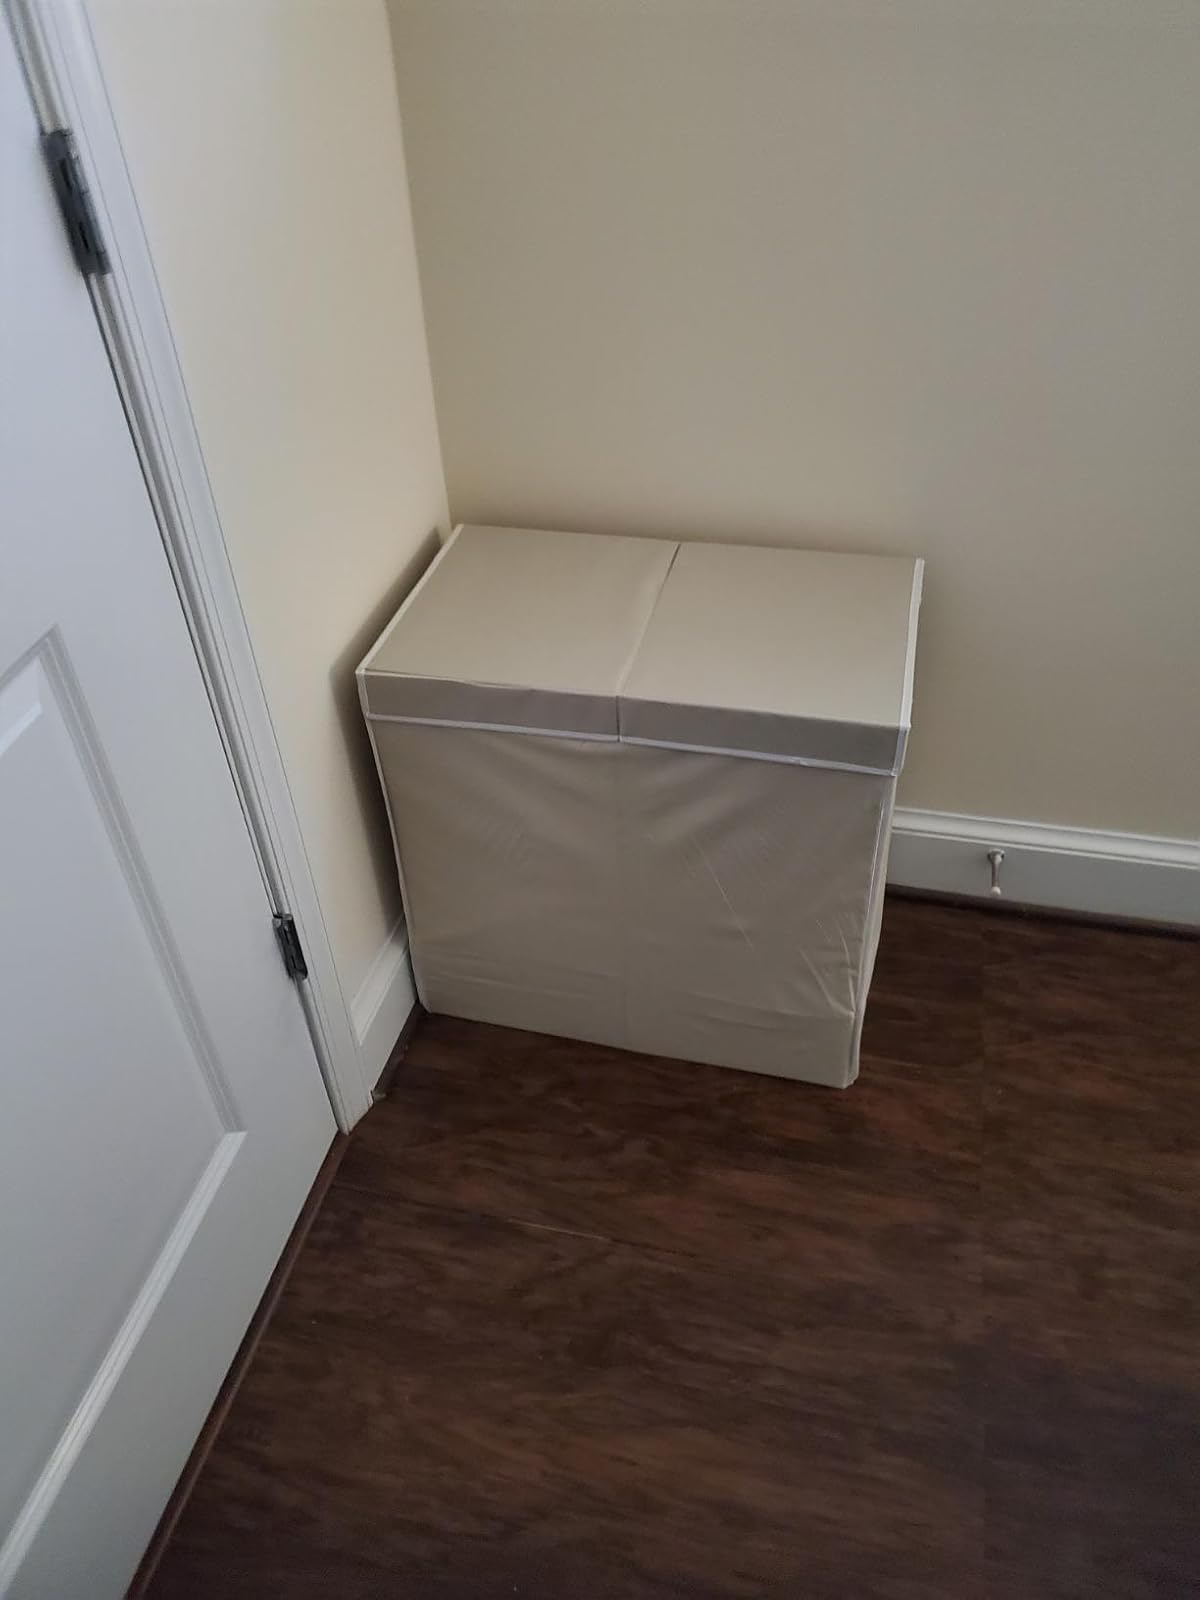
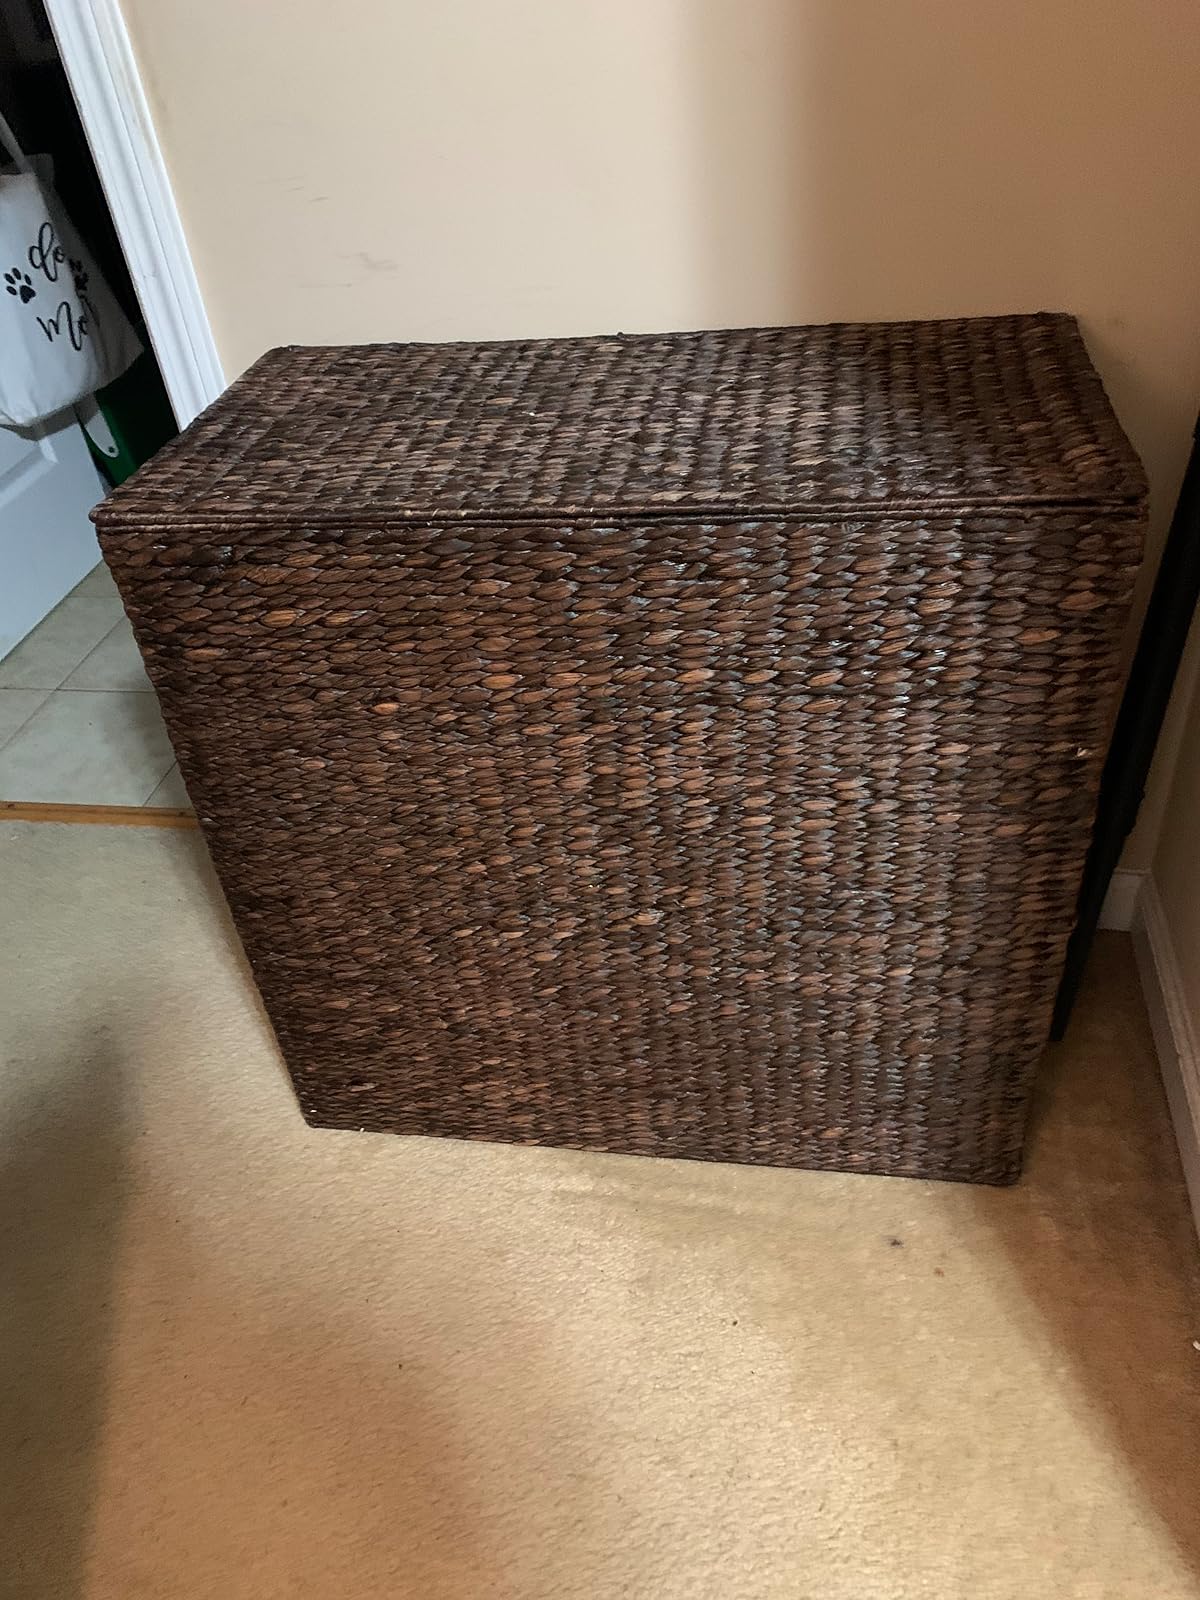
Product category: items_hamper
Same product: no